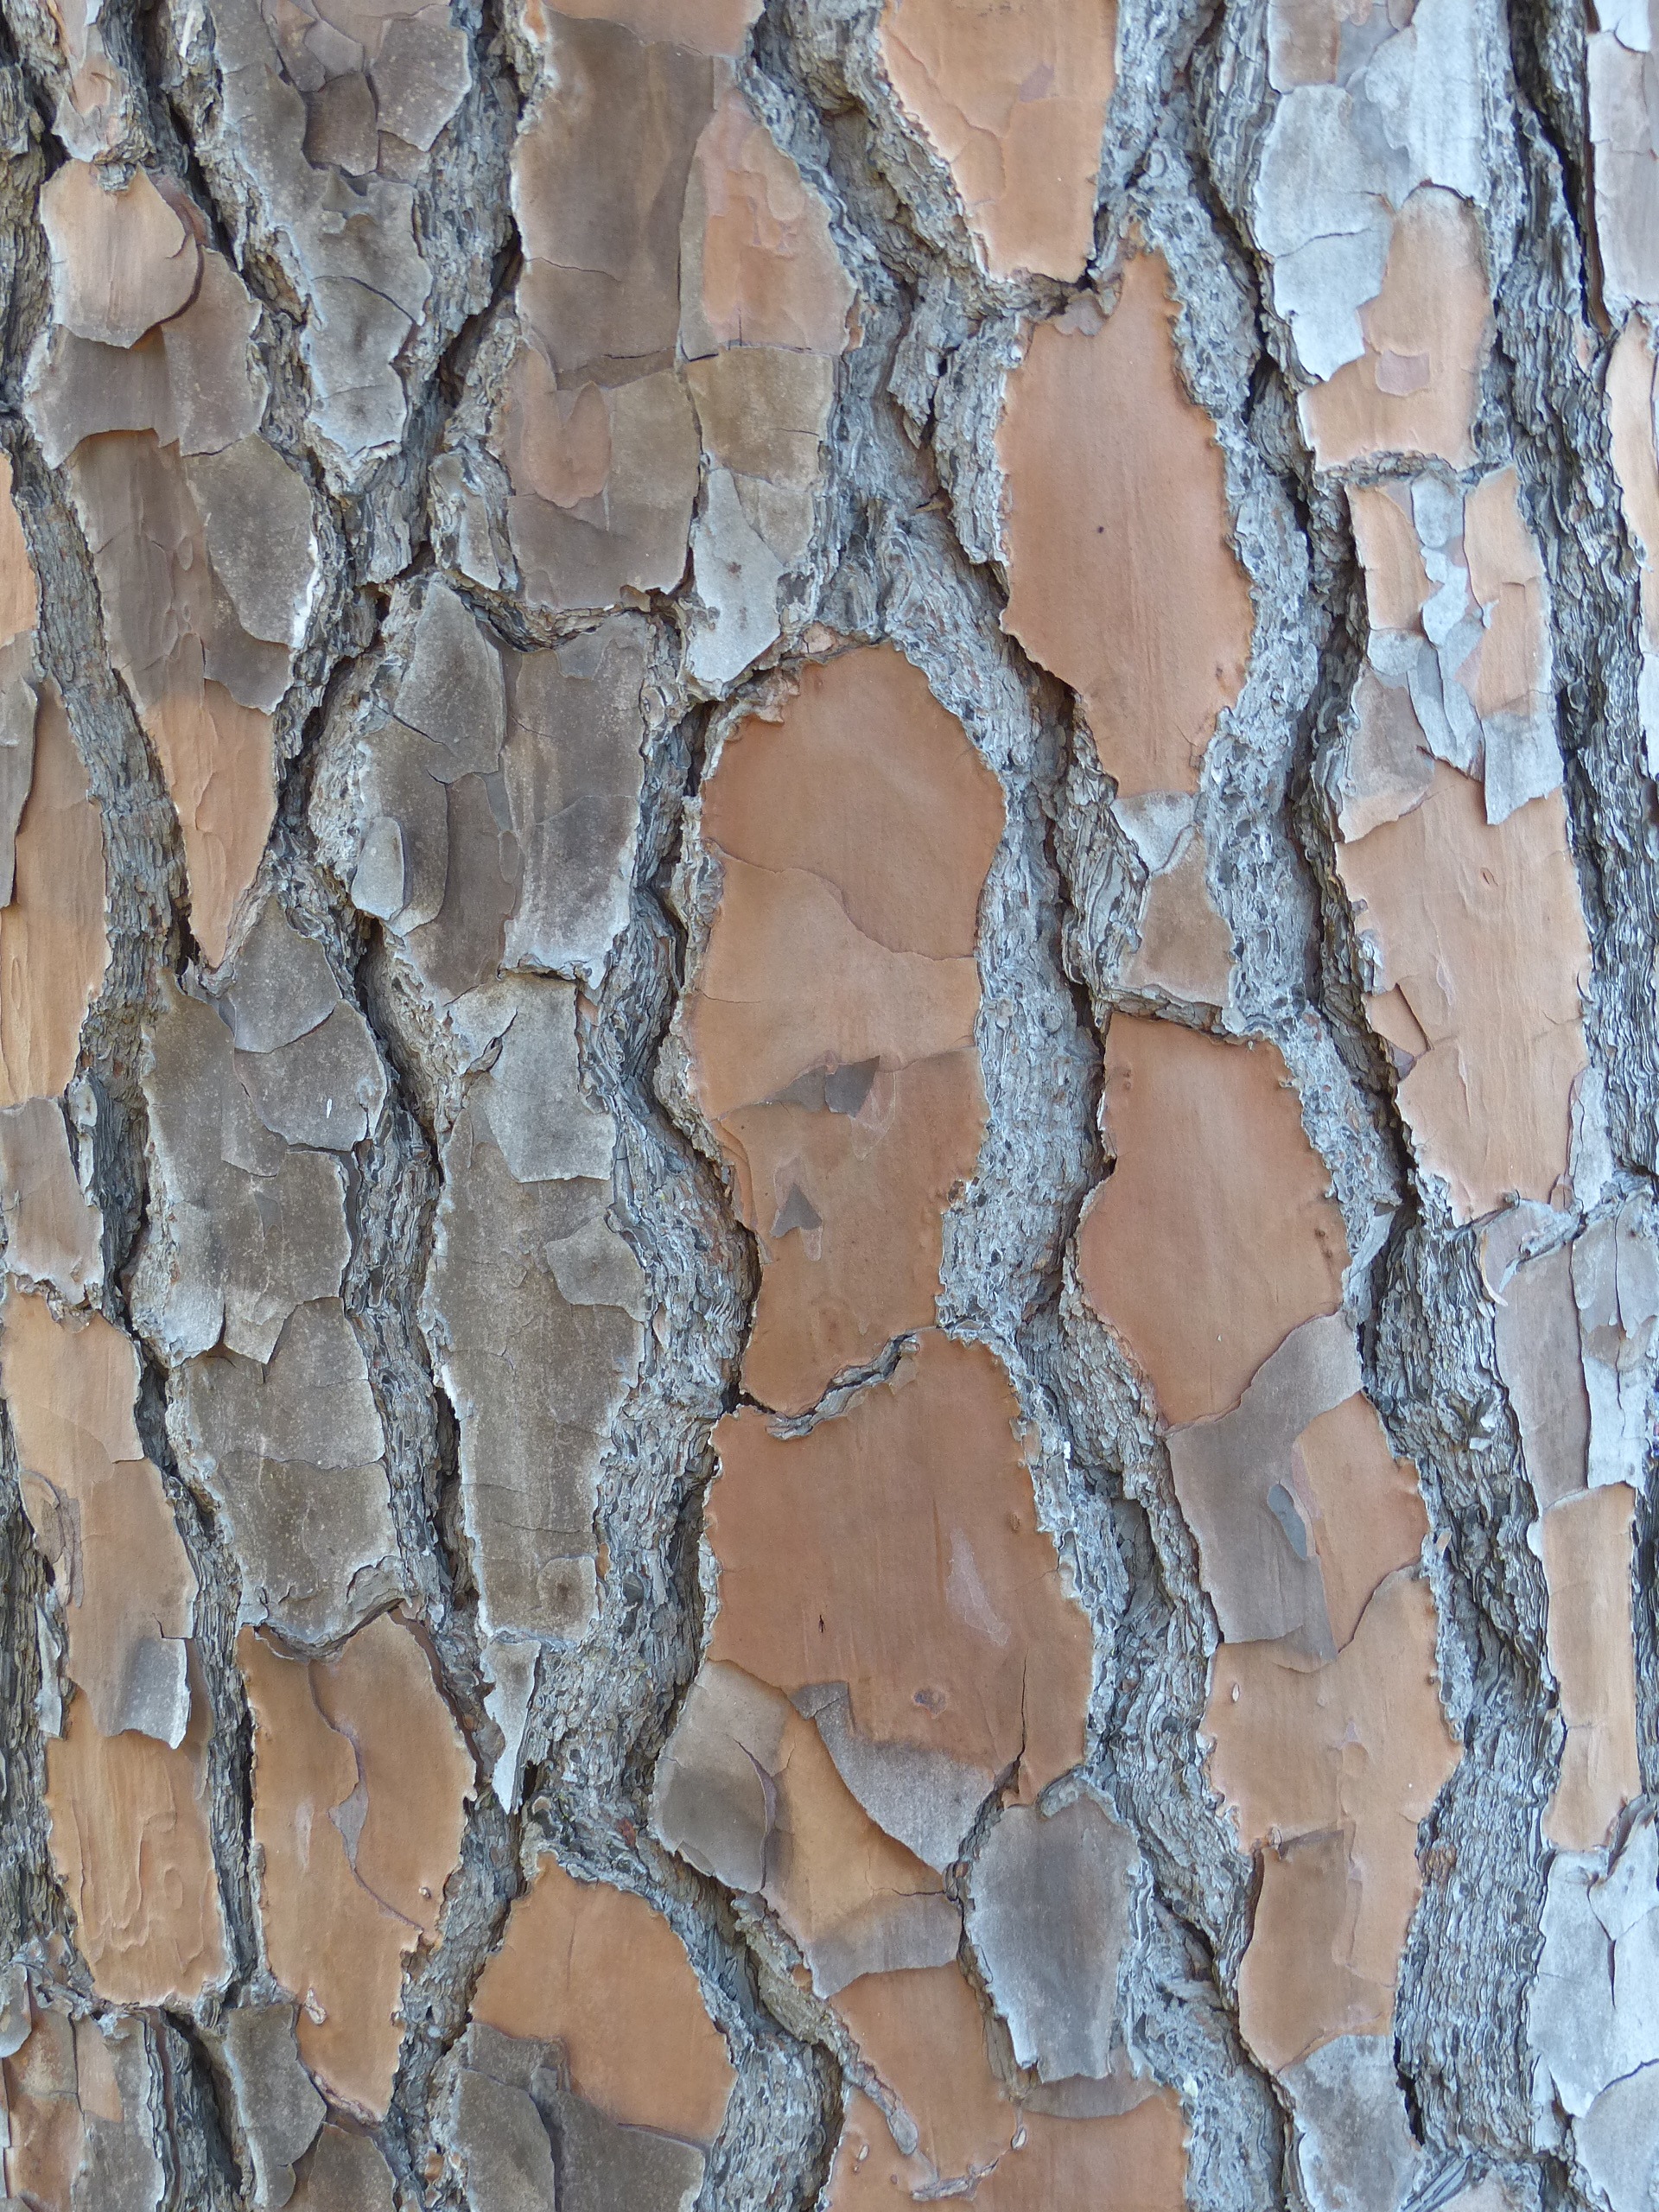
tree, rock, branch, wood, grain, texture, floor, trunk, wall, bark, pine, environment, brown, soil, rough, rugged, stone wall, lumber, material, surface, weathered, cracked, geology, wooden, timber, flooring, flagstone